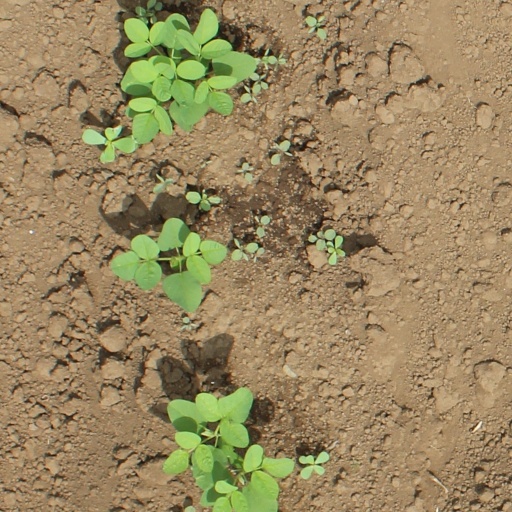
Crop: soybean